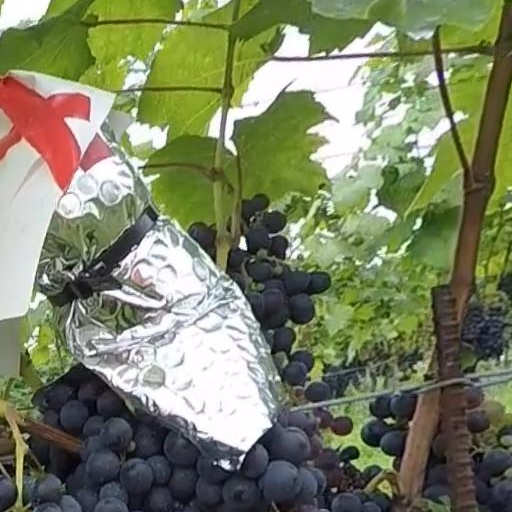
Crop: grape